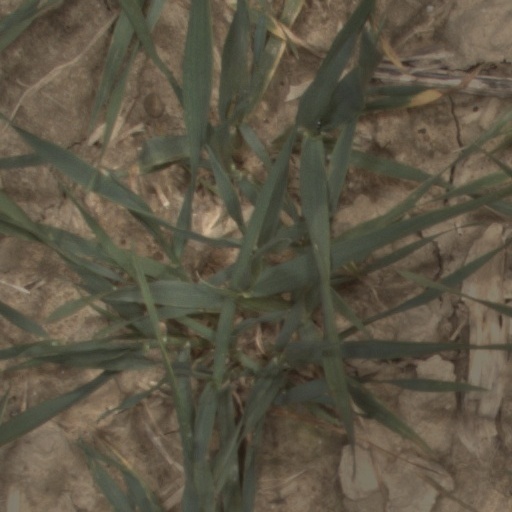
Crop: wheat